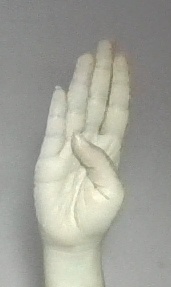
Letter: kaaf